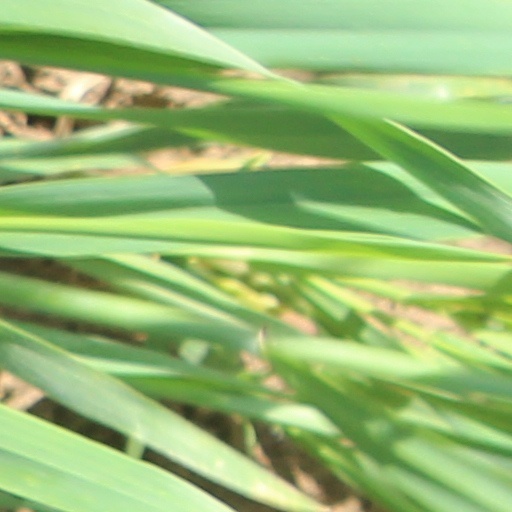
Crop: wheat